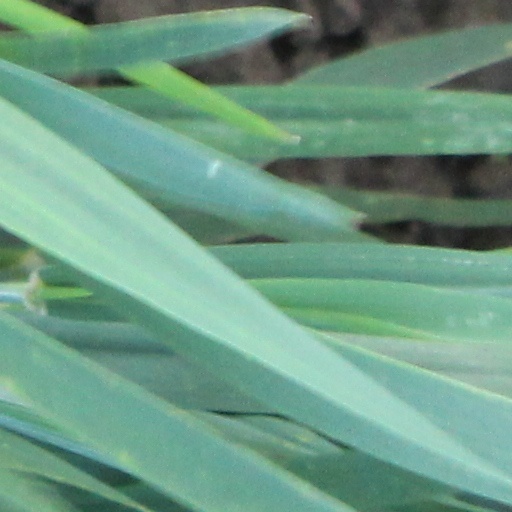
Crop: wheat